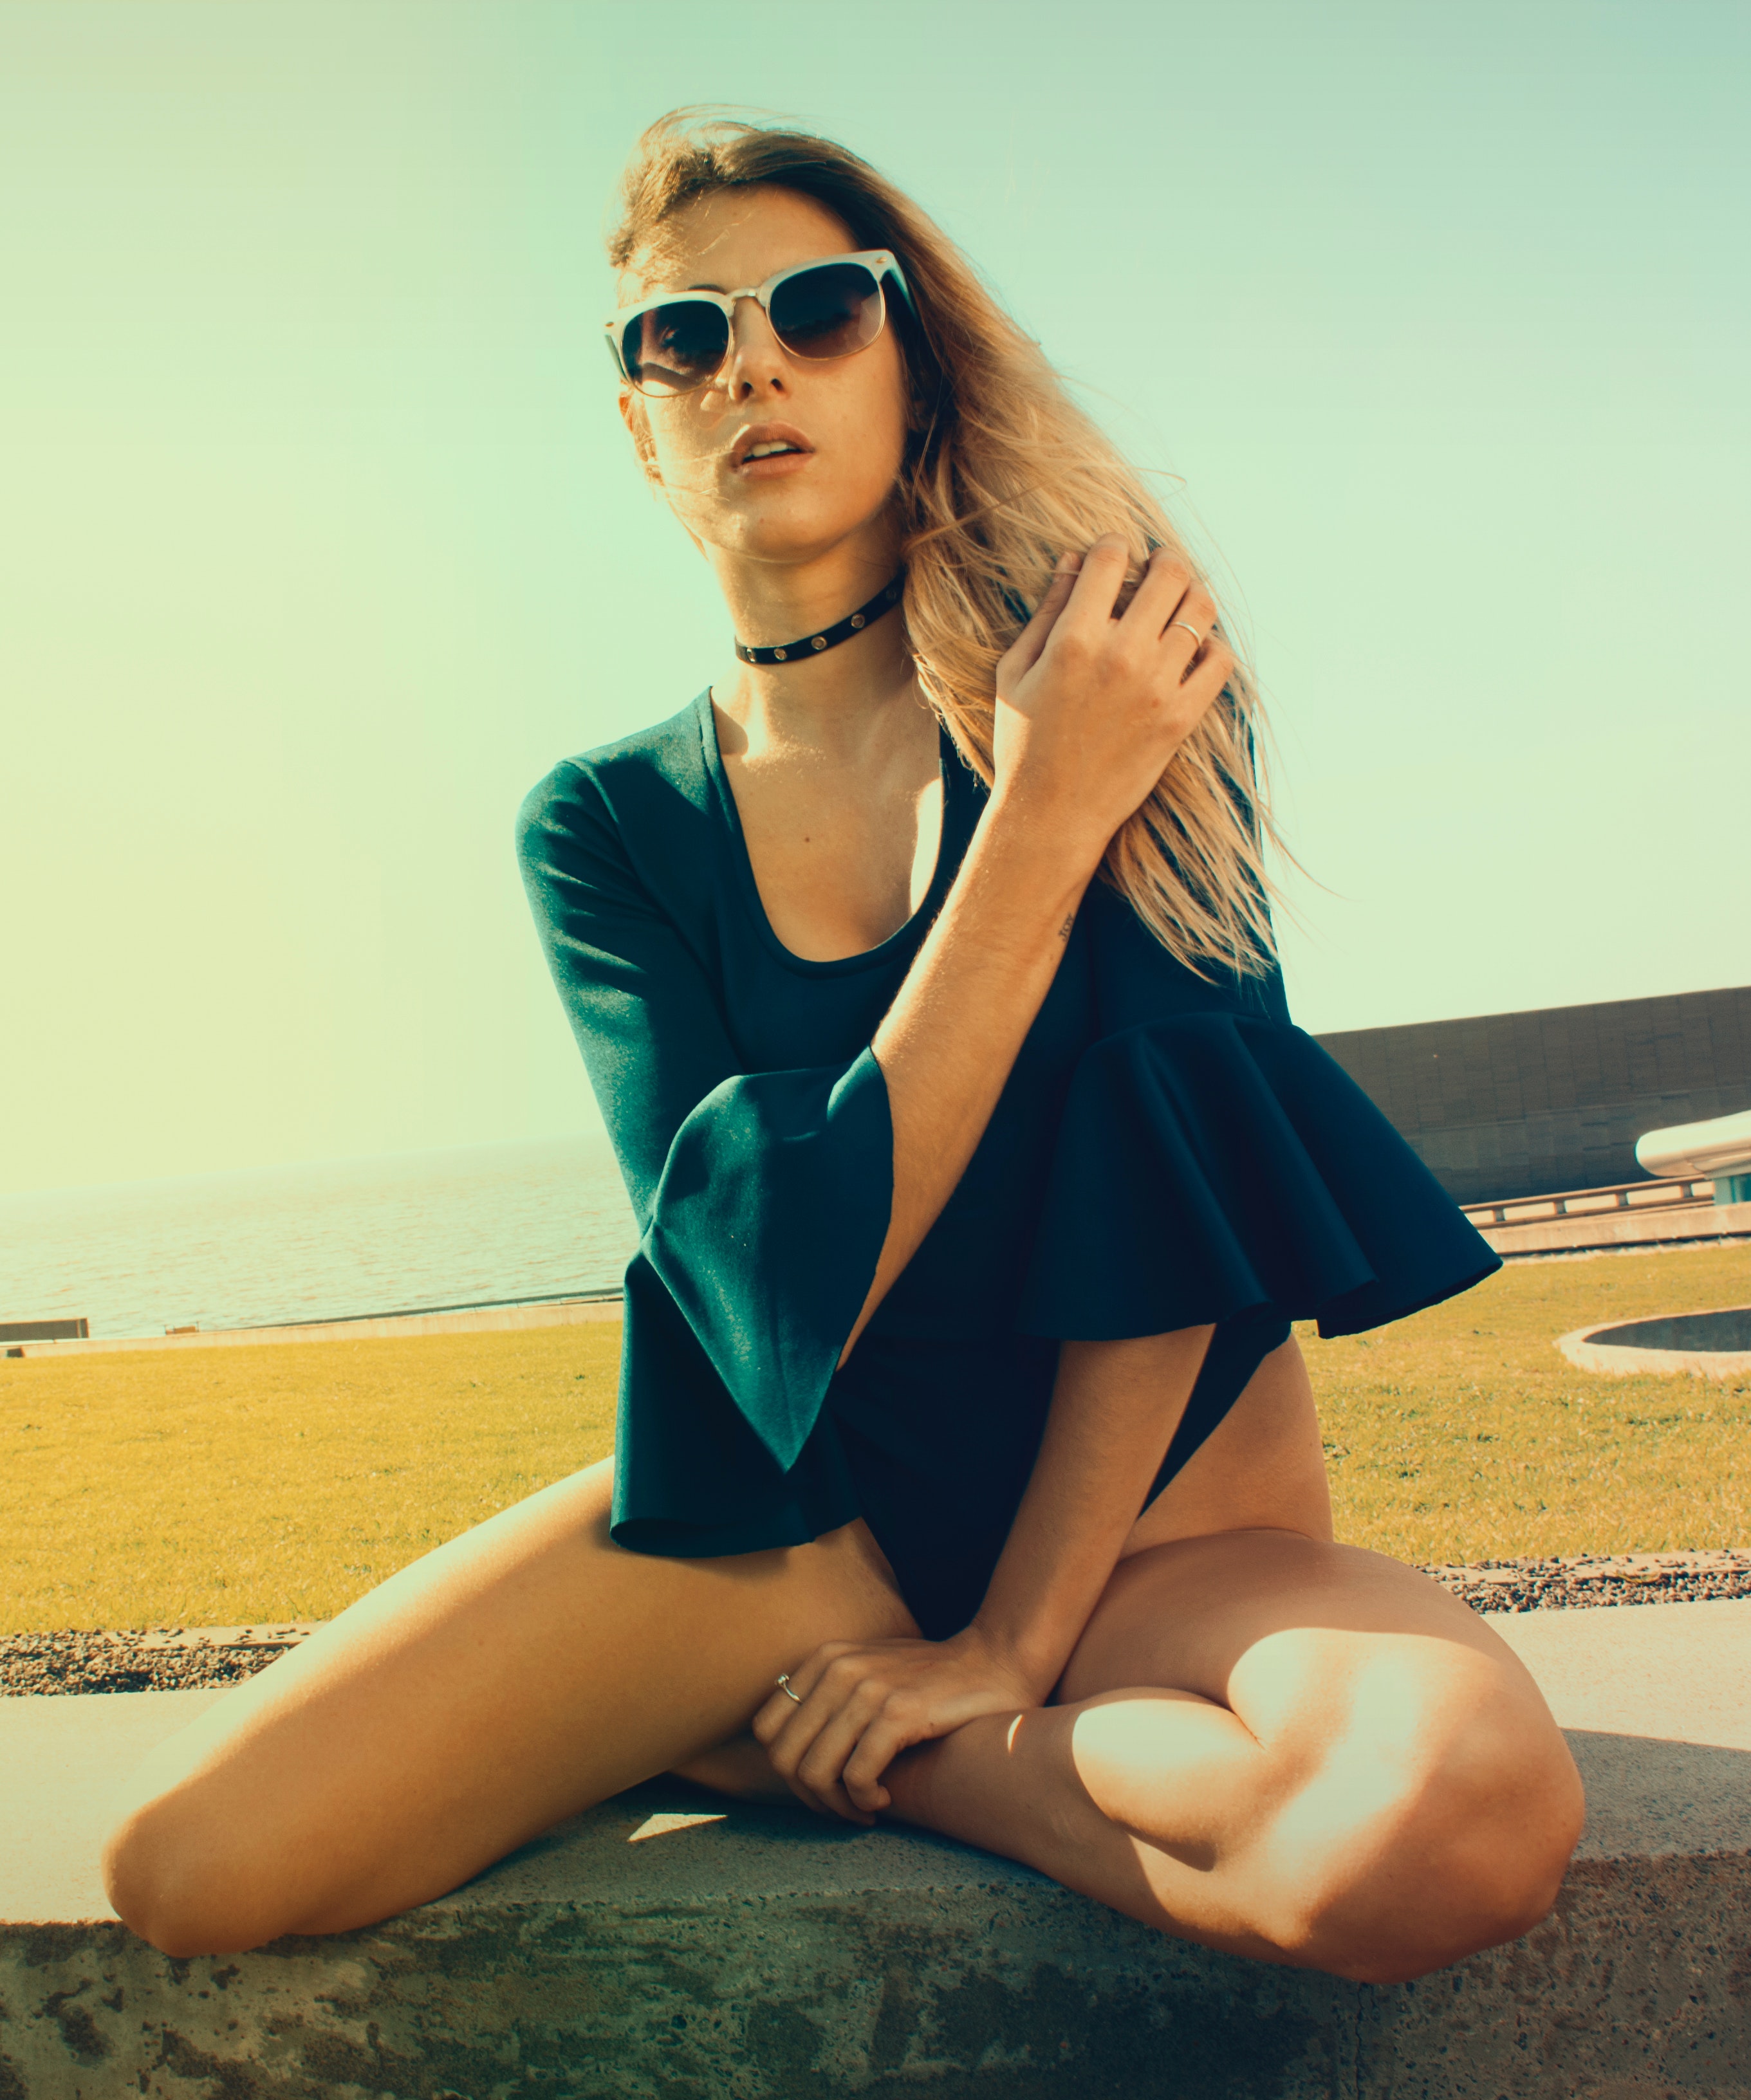
eyewear, sitting, human leg, leg, sunglasses, thigh, beauty, fashion, skin, glasses, yellow, photo shoot, shoulder, model, footwear, joint, summer, cool, knee, long hair, human body, barefoot, photography, shoe, fashion model, foot, vision care, vacation, fashion design, style, black hair, ankle